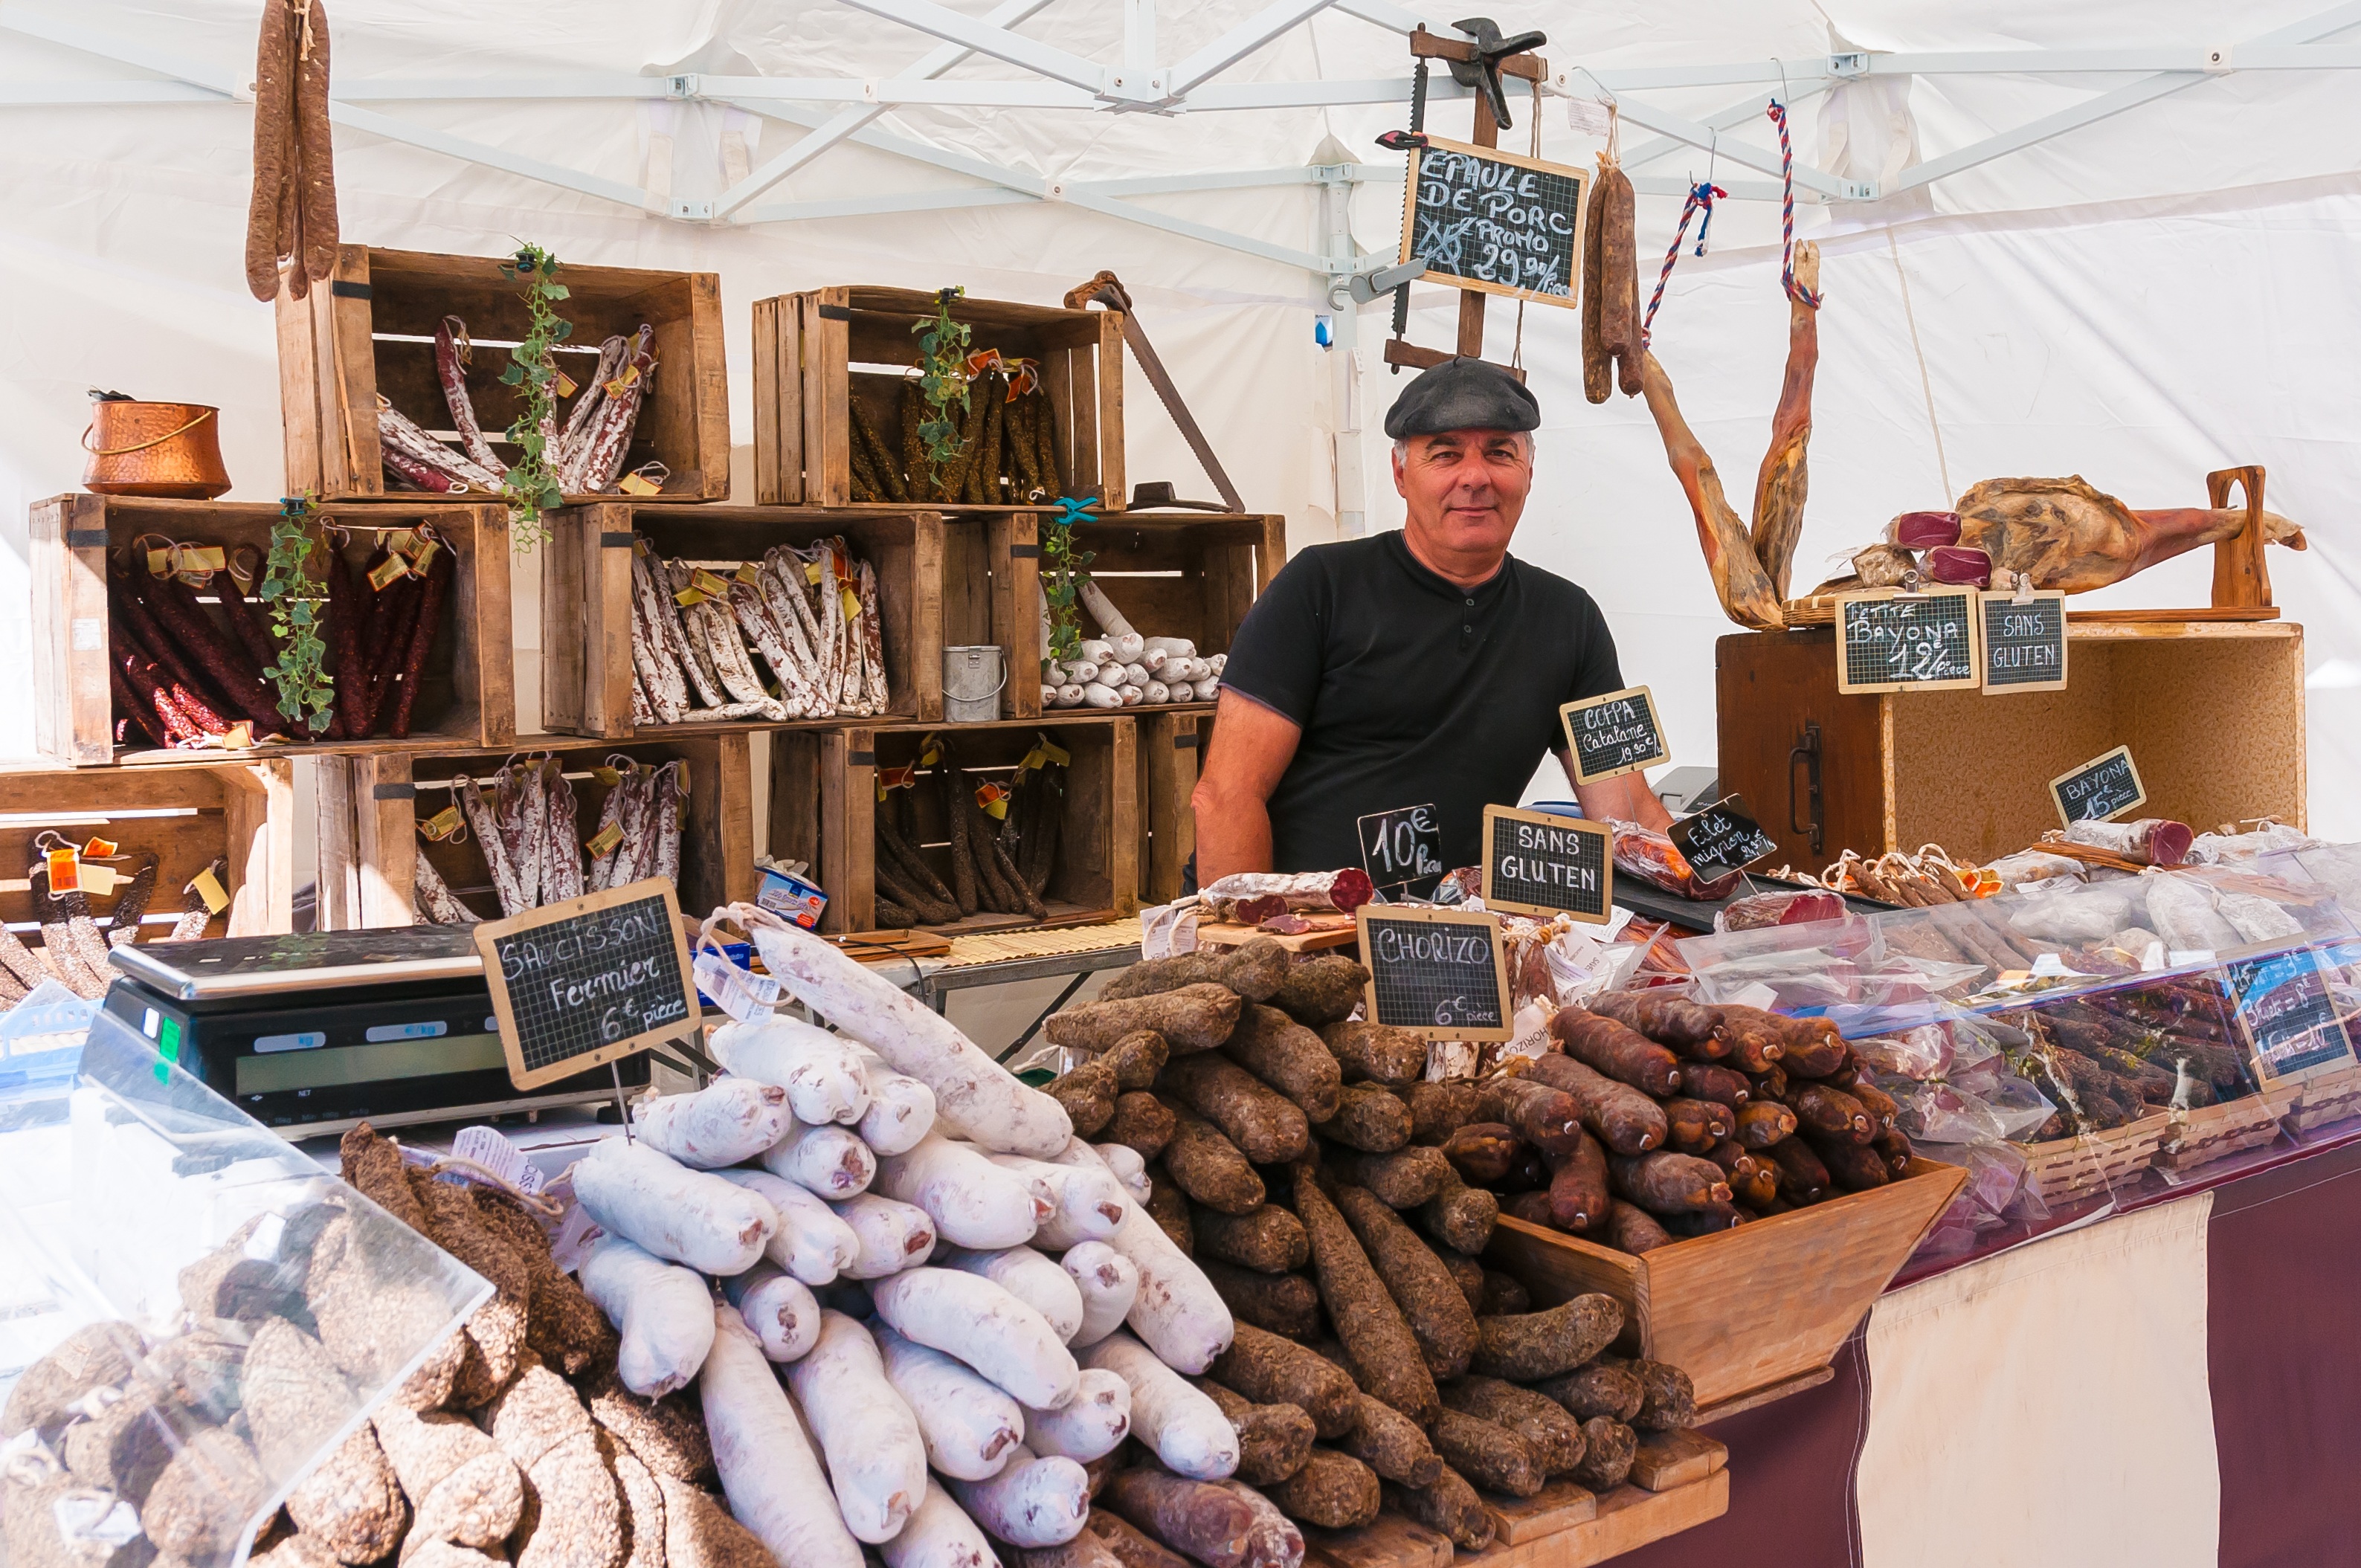
wood, city, food, vendor, bazaar, market, marketplace, public space, sausage, stall, merchant, fair, delicatessen, sense, human settlement, carny